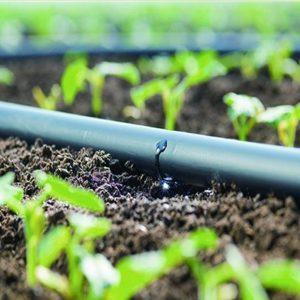
Mbegu za mazao ya kilimo iliyomea katika miche midogo ya rangi ya kijani. Kukiwa na bomba ambalo limetobolewa na kudondosha maji kwa njia ya matone. Inayosaidia ukuaji wa mbegu hizo.